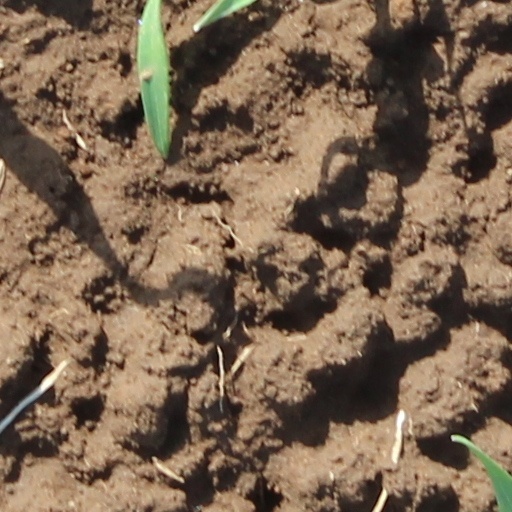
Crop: wheat